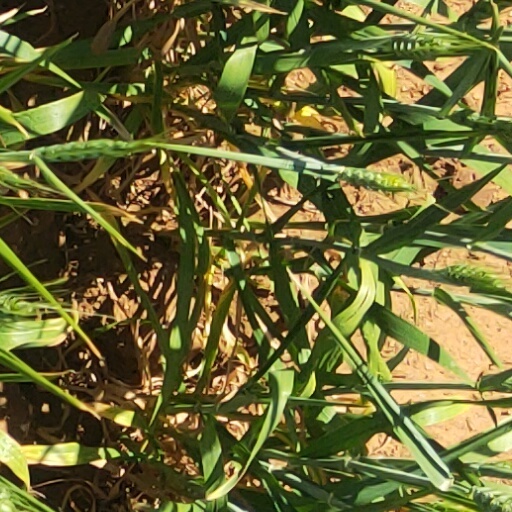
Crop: wheat